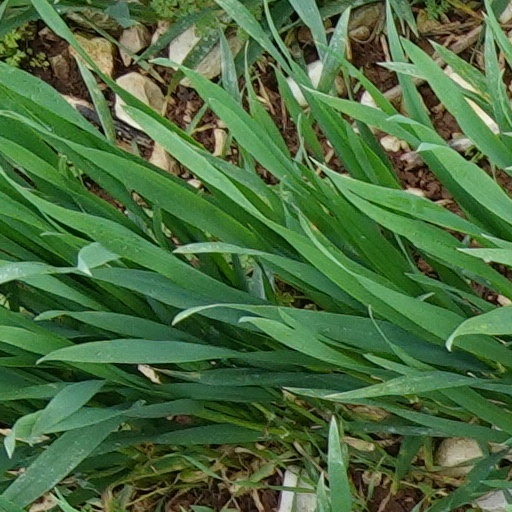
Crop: wheat